Stallikon

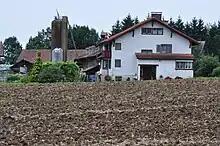
Hamlet "Mädikon" on Albis hiking trail

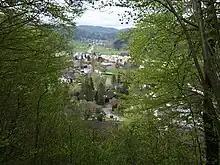
Village Sellenbüren, Stallikon

Stallikon has an area of . Of this area, 39.5% is used for agricultural purposes, while 51.3% is forested. Of the rest of the land, 8.8% is settled (buildings or roads) and the remainder (0.4%) is non-productive (rivers, glaciers or mountains).